Anglo-Welsh Cup

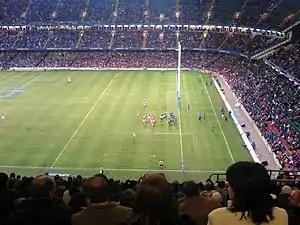
The Scarlets playing Bath at the Millennium Stadium

Interest in the Powergen Cup was high during the first two rounds. Over 100,000 spectators attended matches, while the television audience peaked at 1.2 million on BBC2 for the match between the Newcastle Falcons and the Llanelli Scarlets. Overall, the 2005–06 cup drew a 12% attendance boost in the group stages over the previous year's competition.